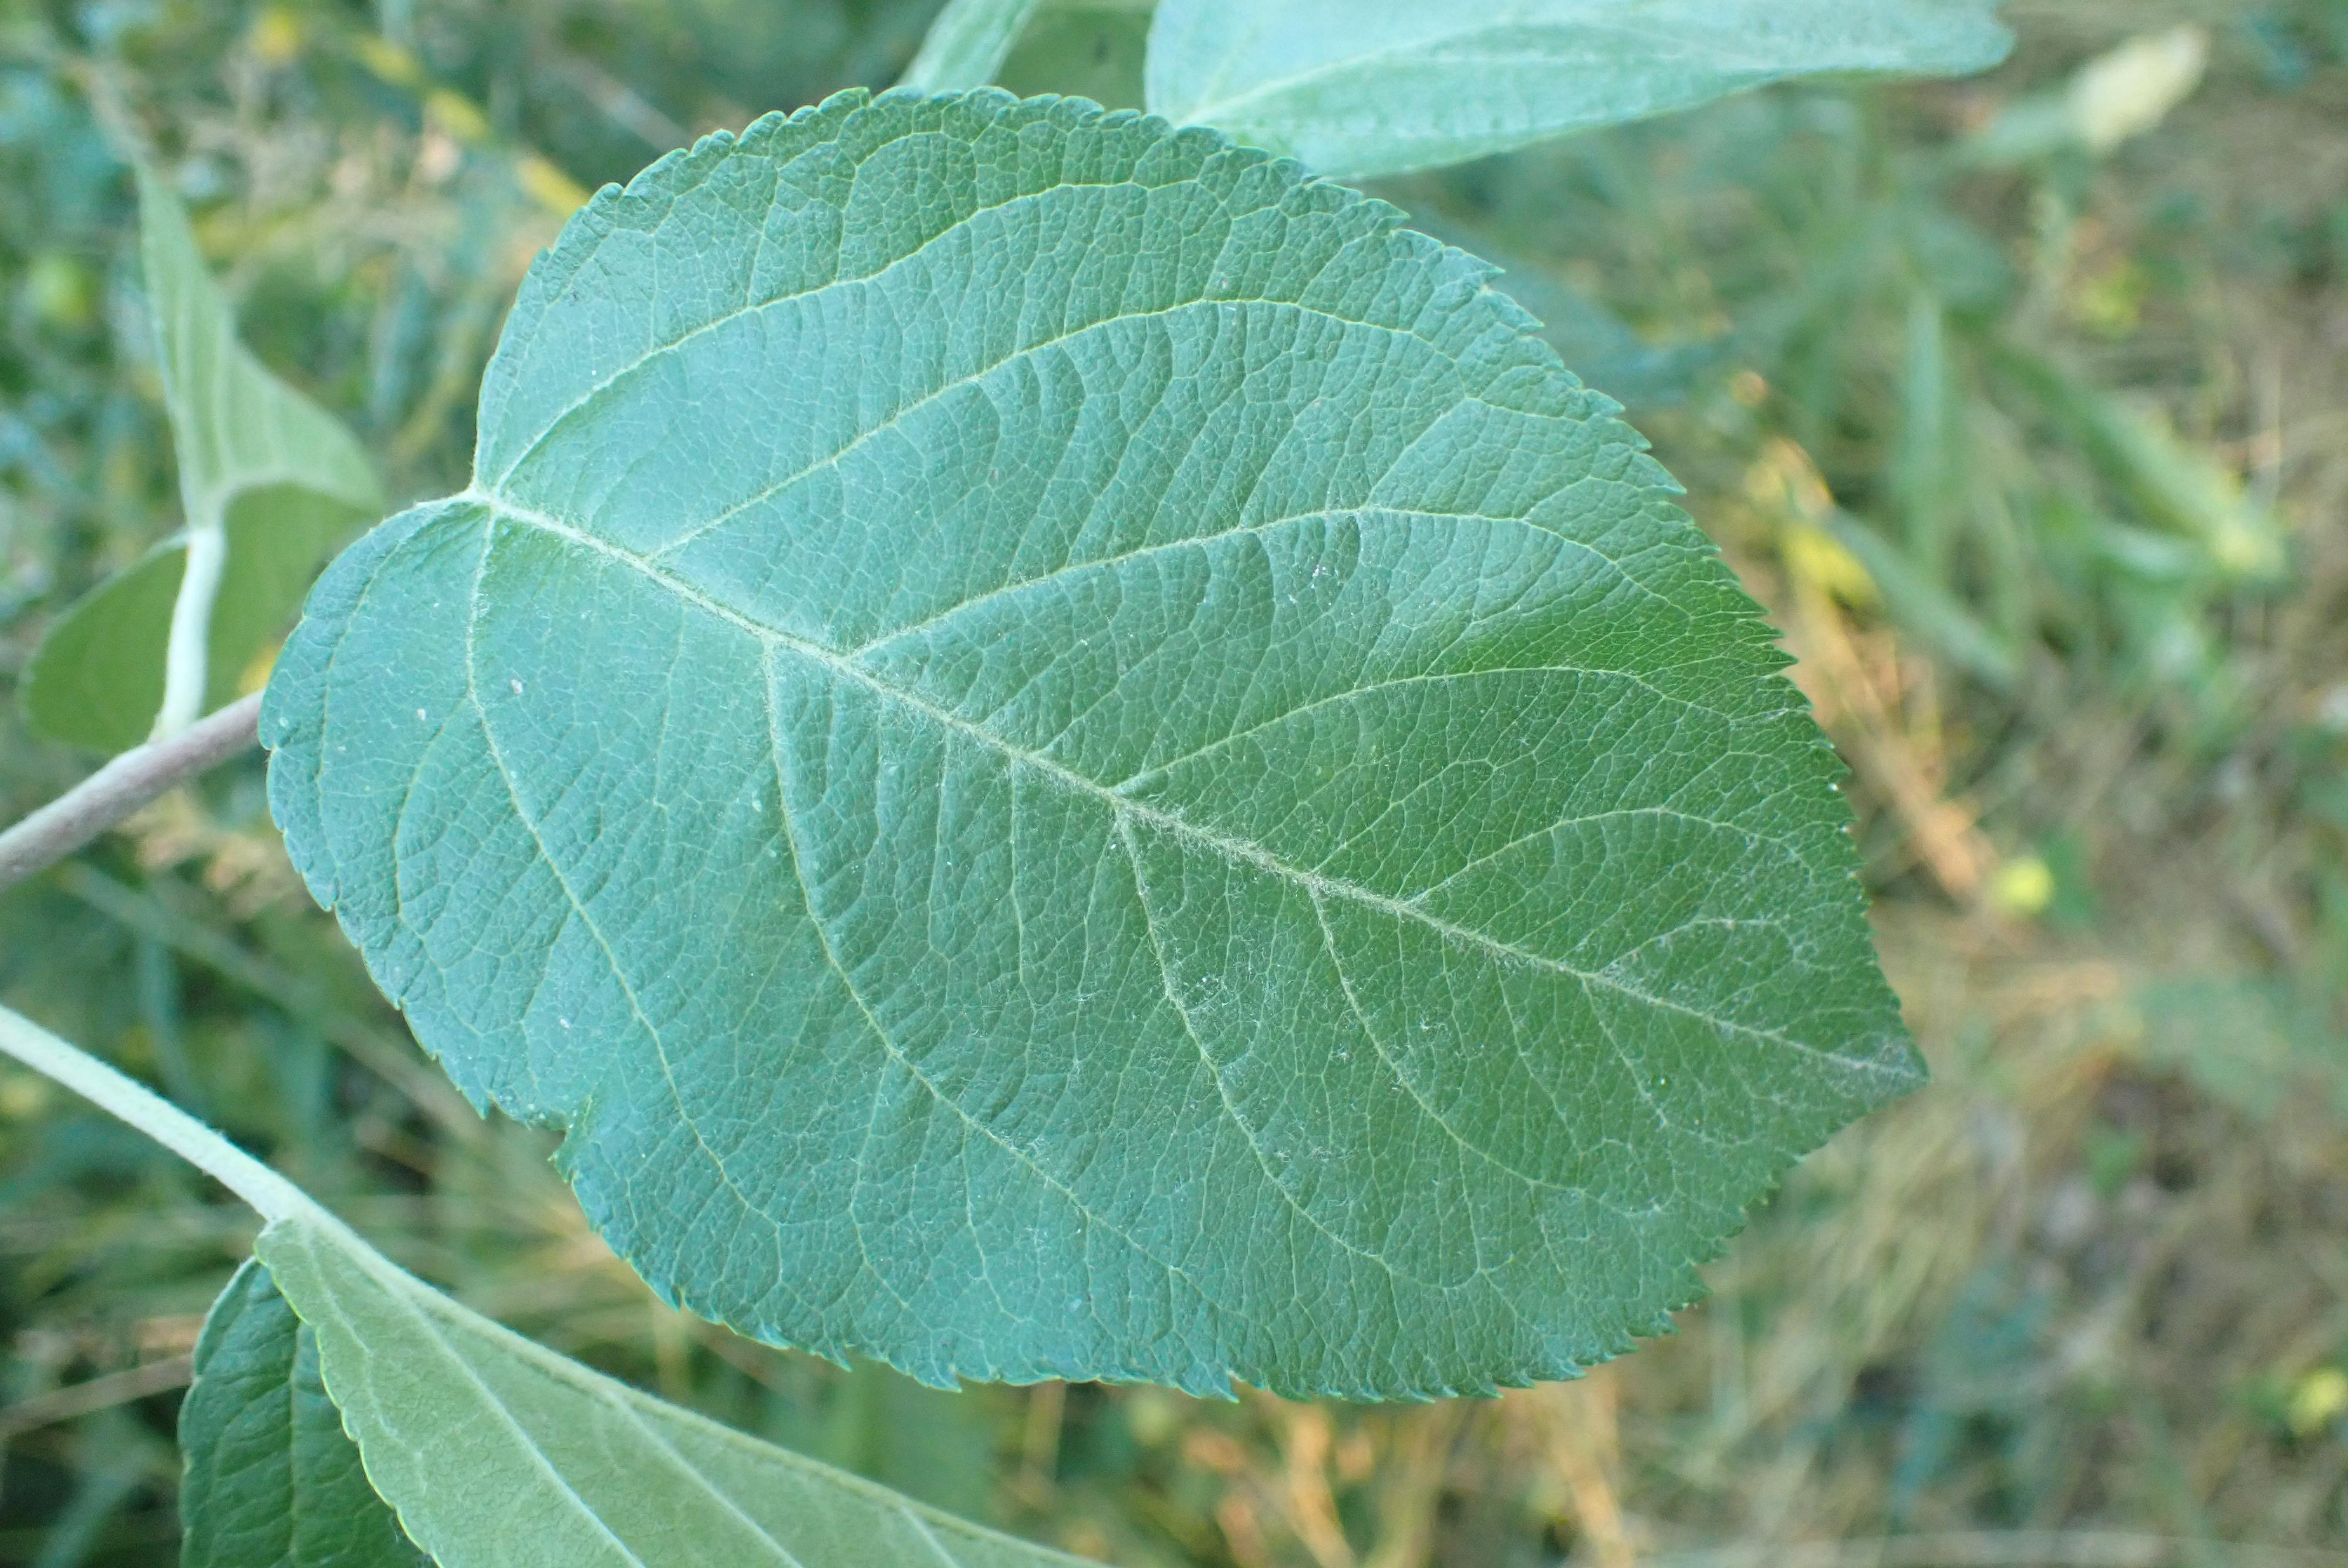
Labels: healthy